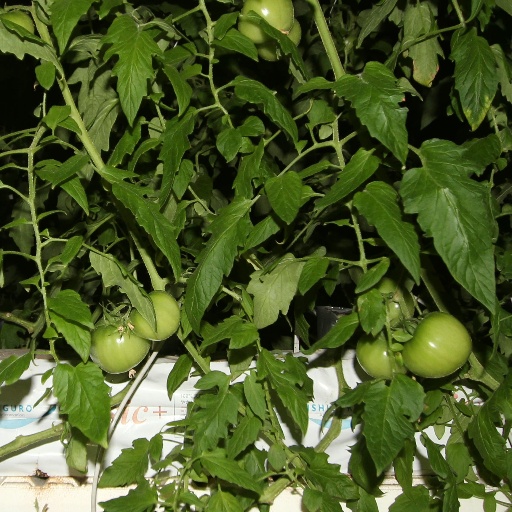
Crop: tomato